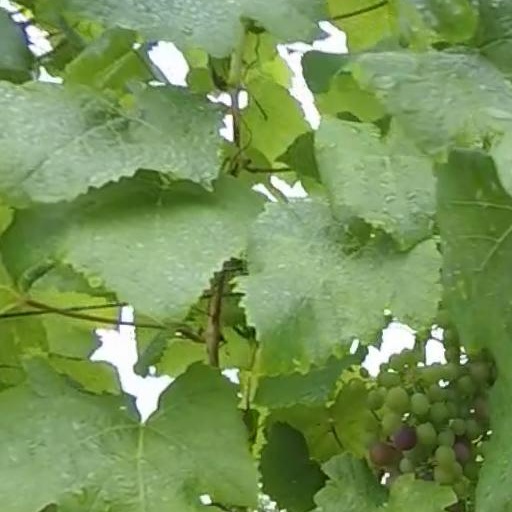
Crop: grape